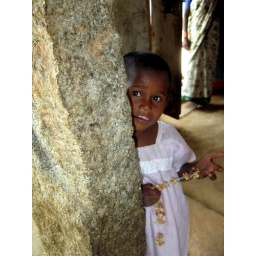
A little girl who followed us from the moment we entered the village. She is standing in the village church.